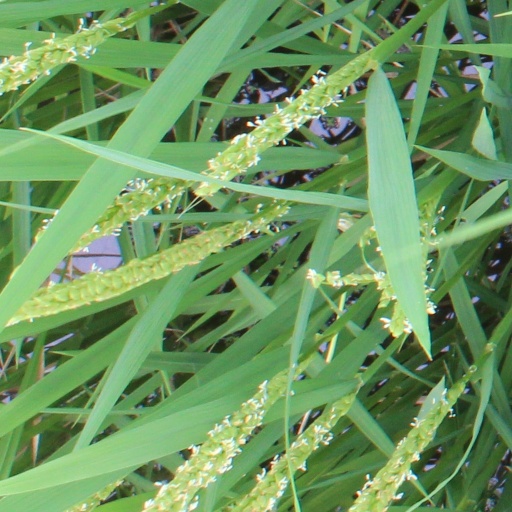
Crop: rice